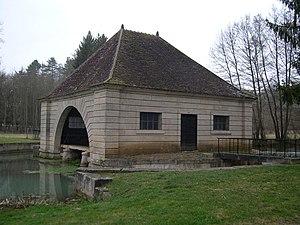
Lavoir de Voutenay sur Cure construit en 1829
Le lavoir de Voutenay-sur-Cure est un lavoir situé à Voutenay-sur-Cure, en France.
Cet article recense une partie des monuments historiques de l'Yonne, en France.